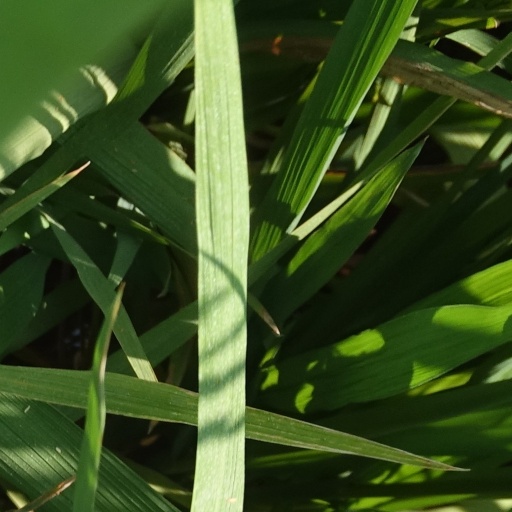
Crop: rice